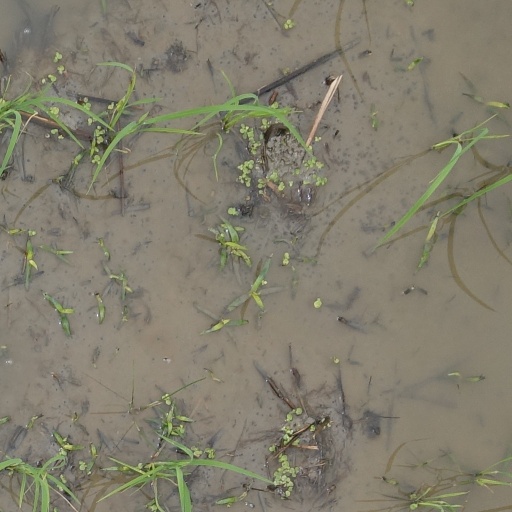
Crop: rice